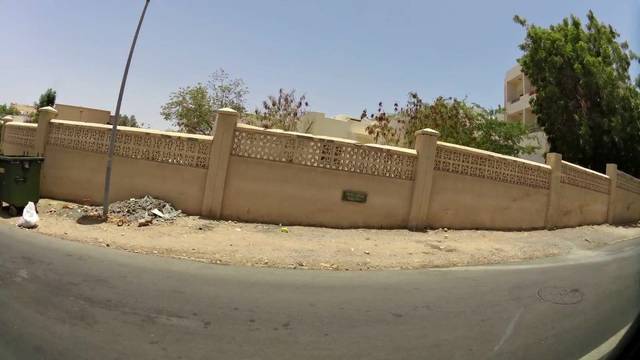
Region: Oman
Coordinates: 23.602, 58.459